Thomas Sydenham

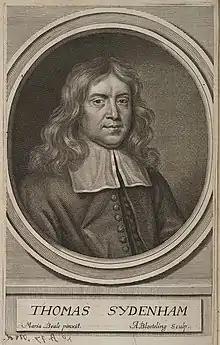
Engraving by Abraham Blooteling after the Mary Beale portrait; published as the frontispiece in a later edition of his "Observationes medicinae"

His first book, ' ("The Method of Curing Fevers"), was published in 1666; a second edition, with an additional chapter on the plague, in 1668; and a third edition, further enlarged and bearing the better-known title of ' ("Observations of Medicine"), in 1676. His next publication was in 1680 in the form of two "" ("Letters & Replies"), the one, "On Epidemics", addressed to Robert Brady, Regius Professor of Physic at Cambridge, and the other, "On the Lues venerea", ("On Venereal Diseases") to Henry Paman, public orator at Cambridge and Gresham Professor of Physic in London.